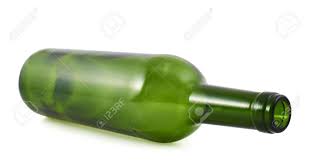
Label: glass